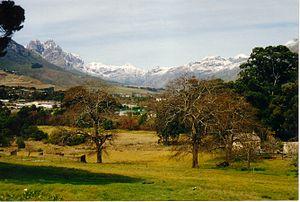
L'équipe d'Afrique du Sud de rugby à XV est l'équipe qui représente l'Afrique du Sud dans les principales compétitions internationales de rugby à XV.